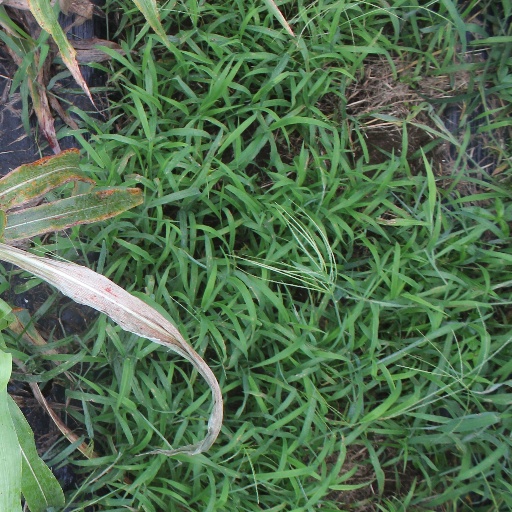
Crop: sorghum